Valeriy Bozhyk

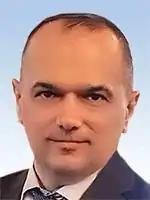
Official portrait, 2019

Valeriy Ivanovych Bozhyk (born 27 March 1971) is a Ukrainian lawyer and politician currently serving as a People's Deputy of Ukraine from Ukraine's 204th electoral district.